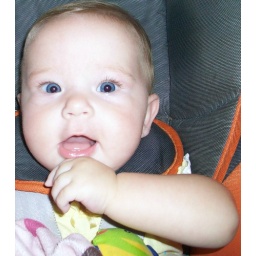
Dana, in her car seat